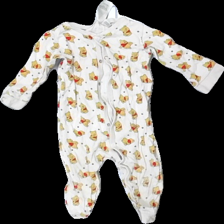
View: front
Type: Pajamas
Category: Children
Brand: H&M
Colors: Beige, Yellow, Red
Material: 100% Cotton
Pattern: Other
Cut: Regular
Size: 74
Season: All
Price range: 50-100
Recommended usage: Reuse
Description: beige pjamas with red and yellow character print